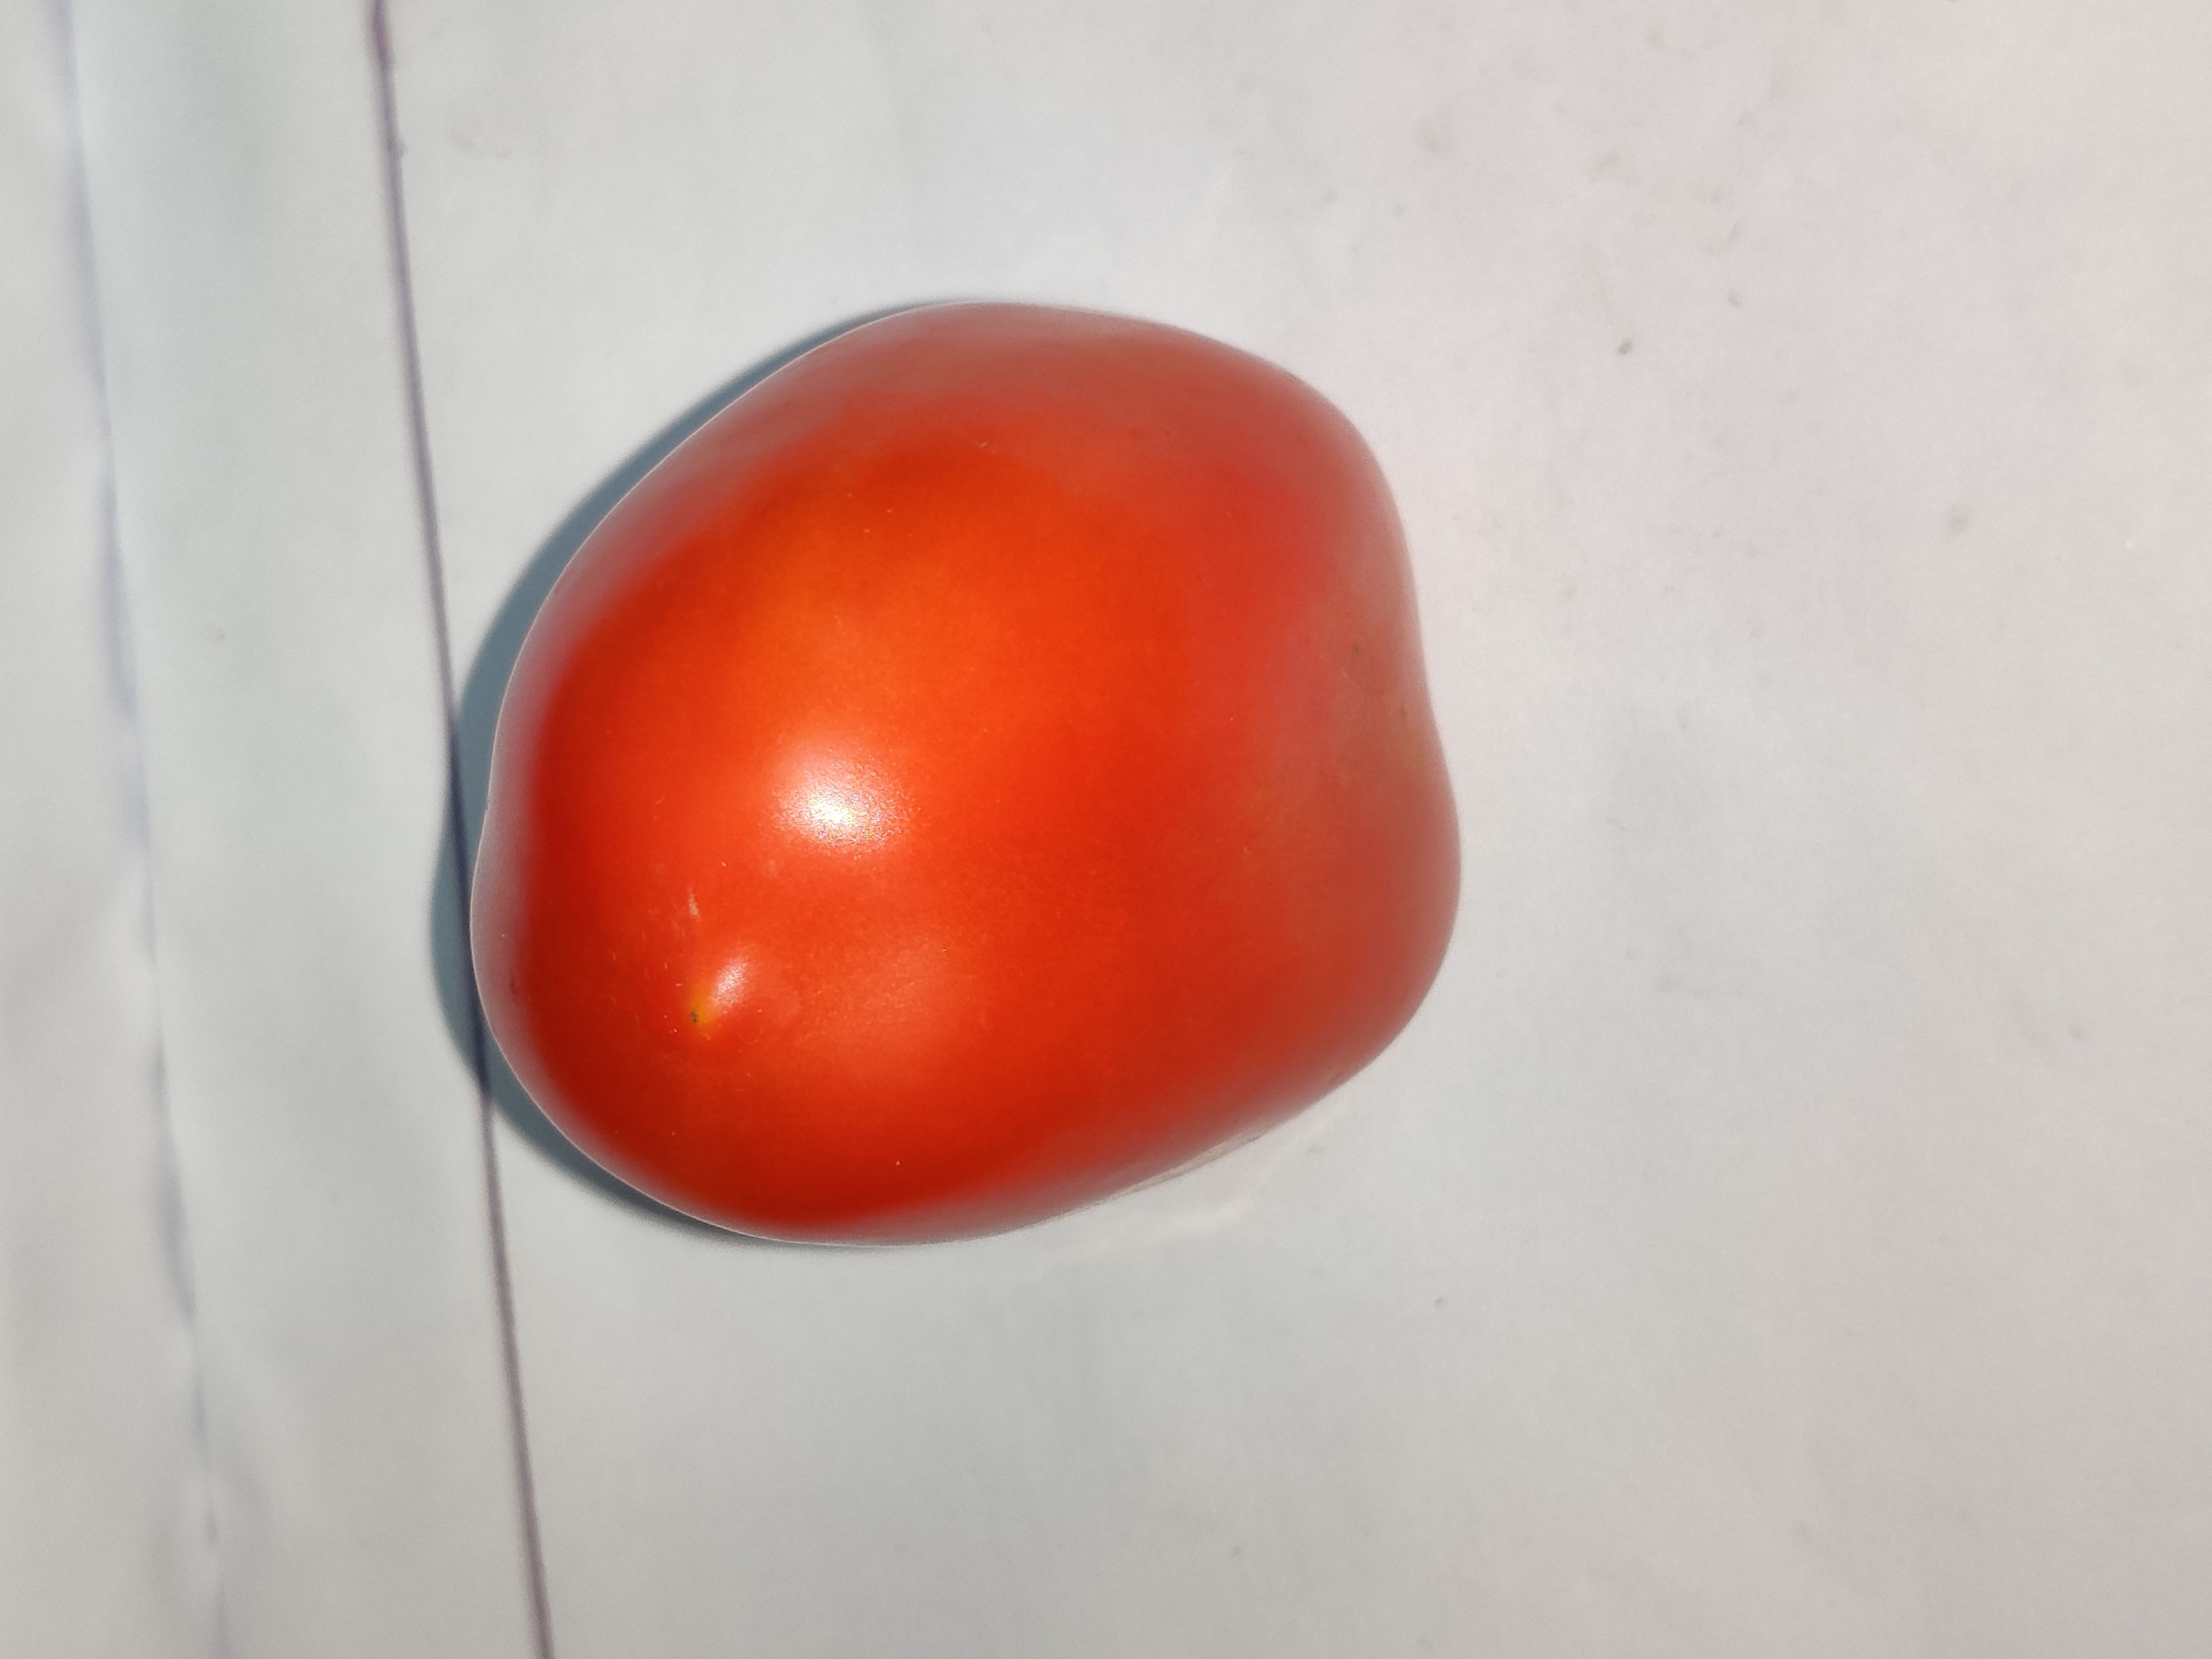
Fruit: tomatoes
Grade: 1st-grade